Gideon Peleʻioholani Laʻanui

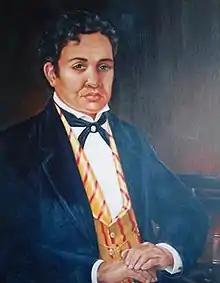

Gideon Peleʻioholani Laʻanui (1797–1849) was a Hawaiian chief and the grandnephew of Kamehameha the Great, who unified the Hawaiian Islands in 1810. From him descends the House of Laanui.